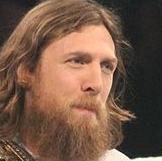
Age: 32